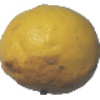
Label: lemon